List of national liquors

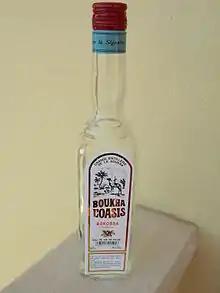
A bottle of the traditional Tunisian Boukha

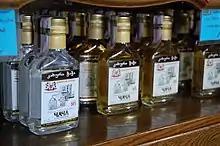
Georgian chacha

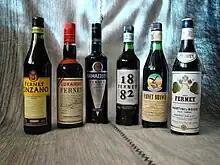
Italian fernet

This is a list of national liquors. A national liquor is a distilled alcoholic beverage considered standard and respected in a given country. While the status of many such drinks may be informal, there is usually a consensus in a given country that a specific drink has national status or is the "most popular liquor" in a given nation. This list is distinct from national drink, which include non-alcoholic beverages.